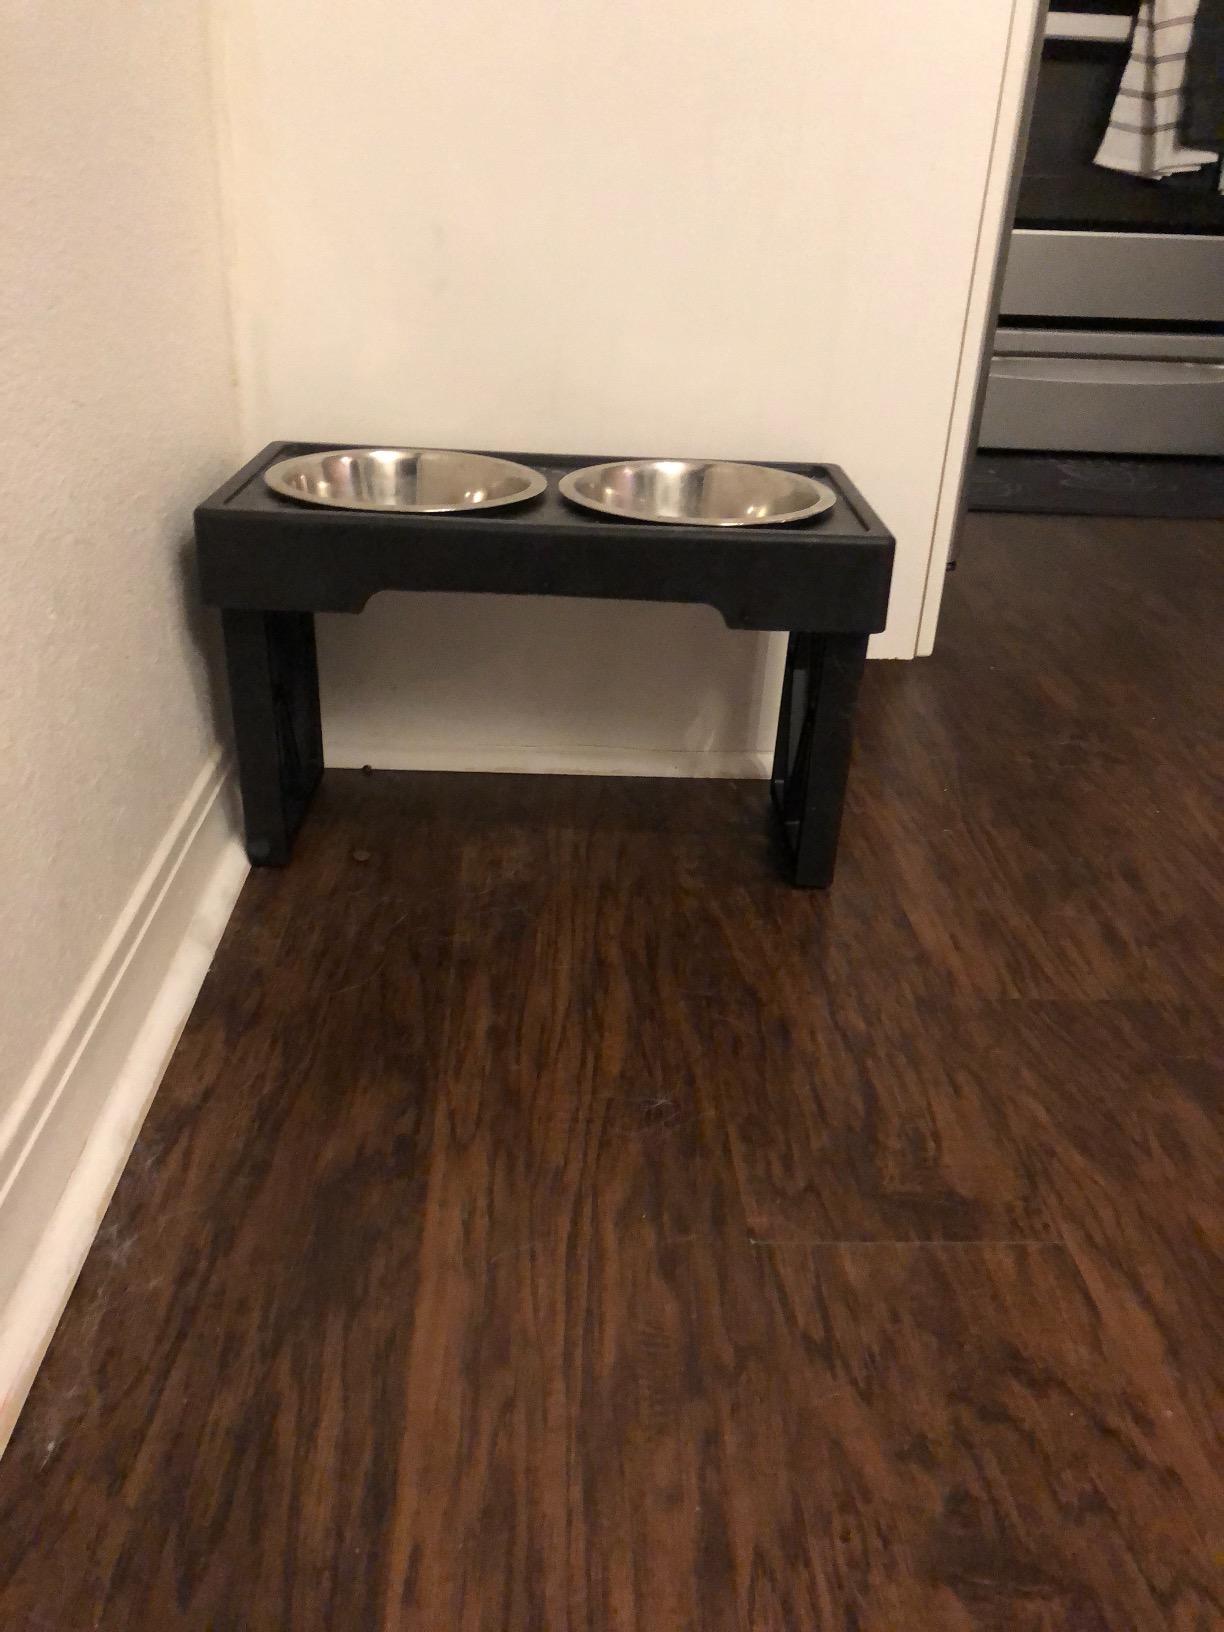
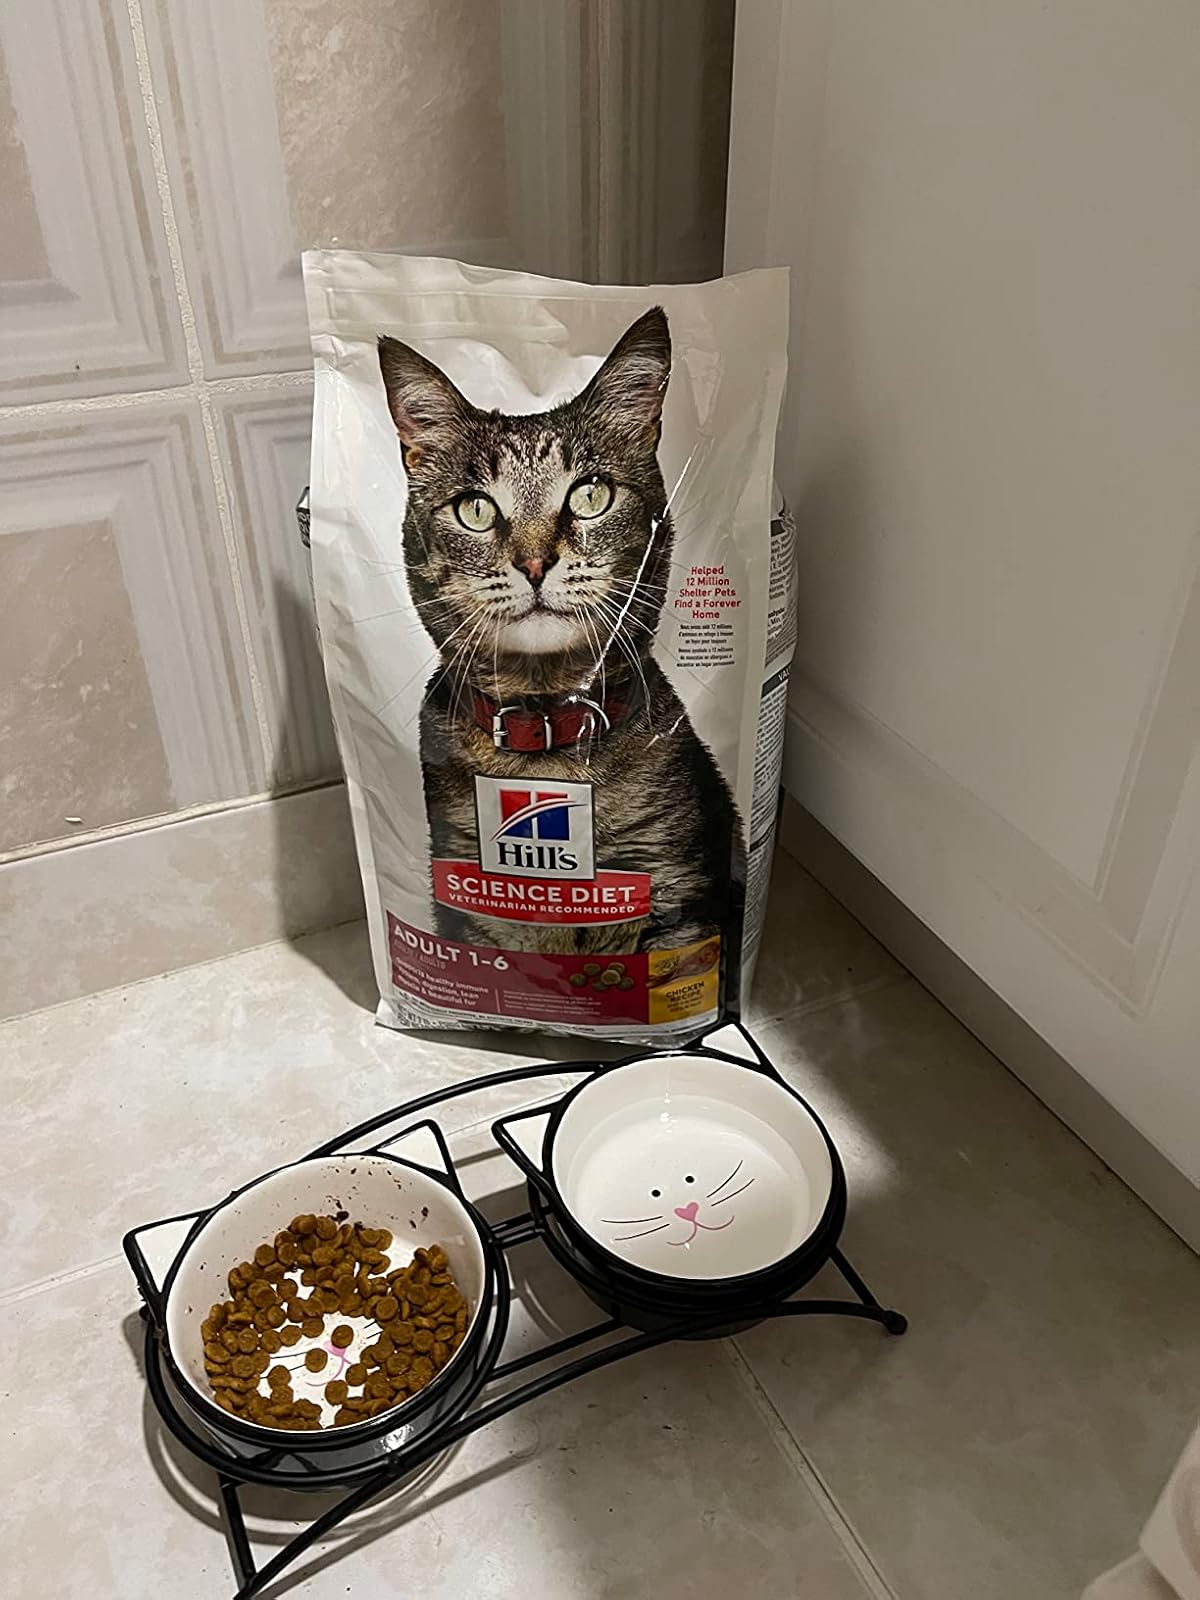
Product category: items_bowl
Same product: no